Still Wandering

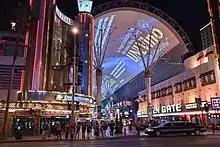
The music video was filmed in Las Vegas, including at Fremont Street.

The music video for "Still Wandering" was shot in Las Vegas, United States. It switches from Chou walking along the streets of the city to him at his house, and eventually packing his belongings in a suitcase.